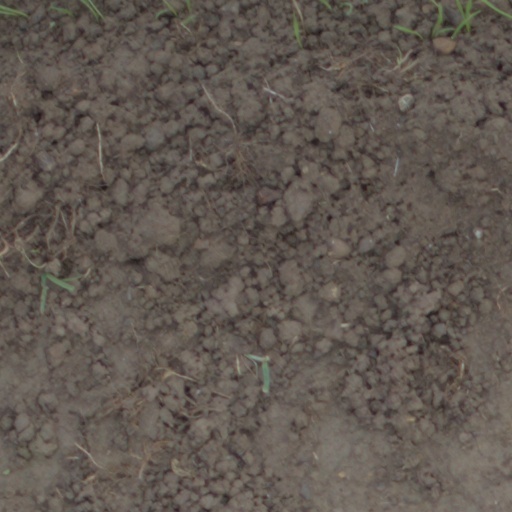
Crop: wheat